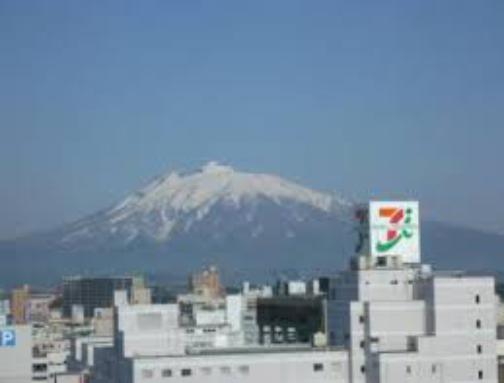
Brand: Ito-Yokado
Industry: Others